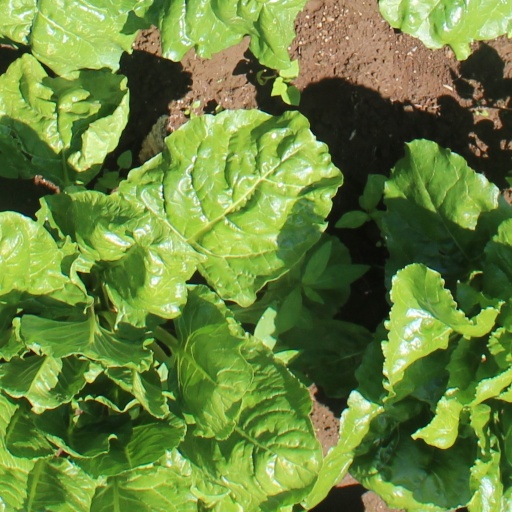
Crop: sugar beet